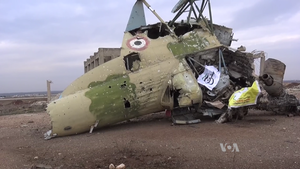
La bataille de Tall Rifaat a eu lieu du 10 au 15 février 2016 pendant la guerre civile syrienne.
La base aérienne de Menagh est une base aérienne située au nord d'Alep en Syrie et à 6 kilomètres au sud d'Azaz. C'est une base aérienne disputée pendant la guerre civile syrienne et la fin de la bataille d'Alep.